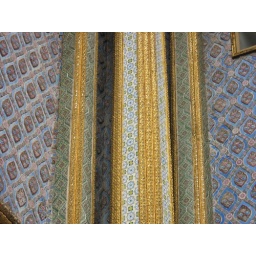
Portion of the wall of one of the buildings in the Grand Palace in Bankok